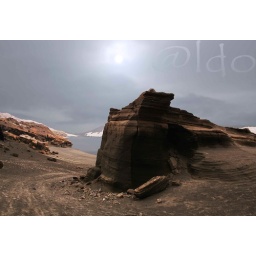
Landscape shot taken at Kleifarvatn, Iceland. One the biggest lakes in the country. The soft rocks bear the scars of time.